Adrar region

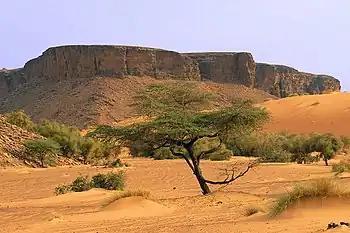

As of 2013, the population of the region was 62,658, compared to 77,812 in 2011. There were 49.19% females and 50.81% males. As of 2008, the activity rate was 48.20 and economic dependency ratio was 0.84. The fraction of people working in government was 19.20%, individual / household private was 12.60%, other was 61.00%, para public was 2.60%, and private enterprise was 4.60%. The Grand Total as of 2008 was 737.74. As of 2007, the number of tourist establishments in the region was 5.